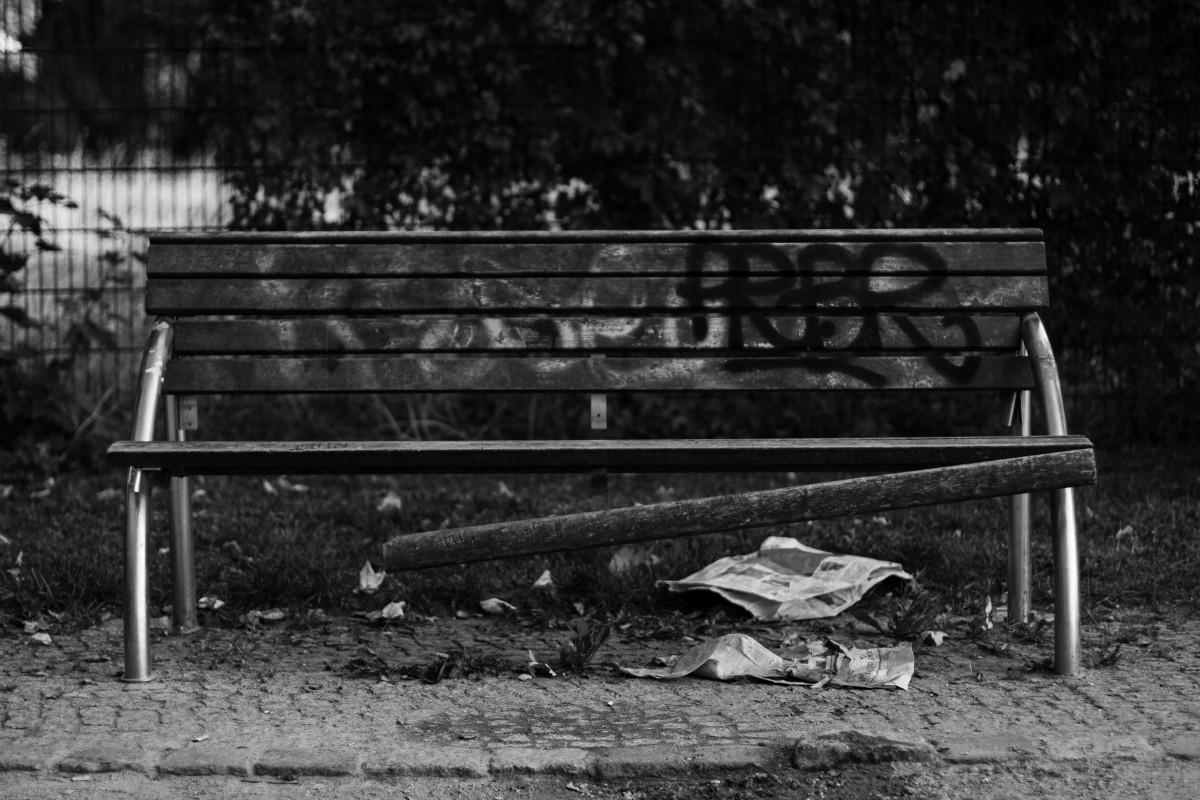
Tags: wood, furniture, photograph